2010 CECAFA Cup

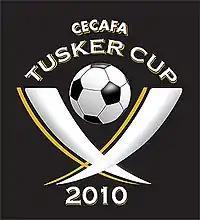
2010 CECAFA Senior Challenge Cup Logo

The 2010 CECAFA Senior Challenge Cup (known as the CECAFA Tusker Cup for sponsorship reasons) is the 34th edition of the competition. The host of the tournament is Tanzania.